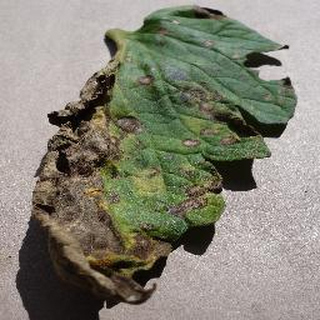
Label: tomato_early_blight